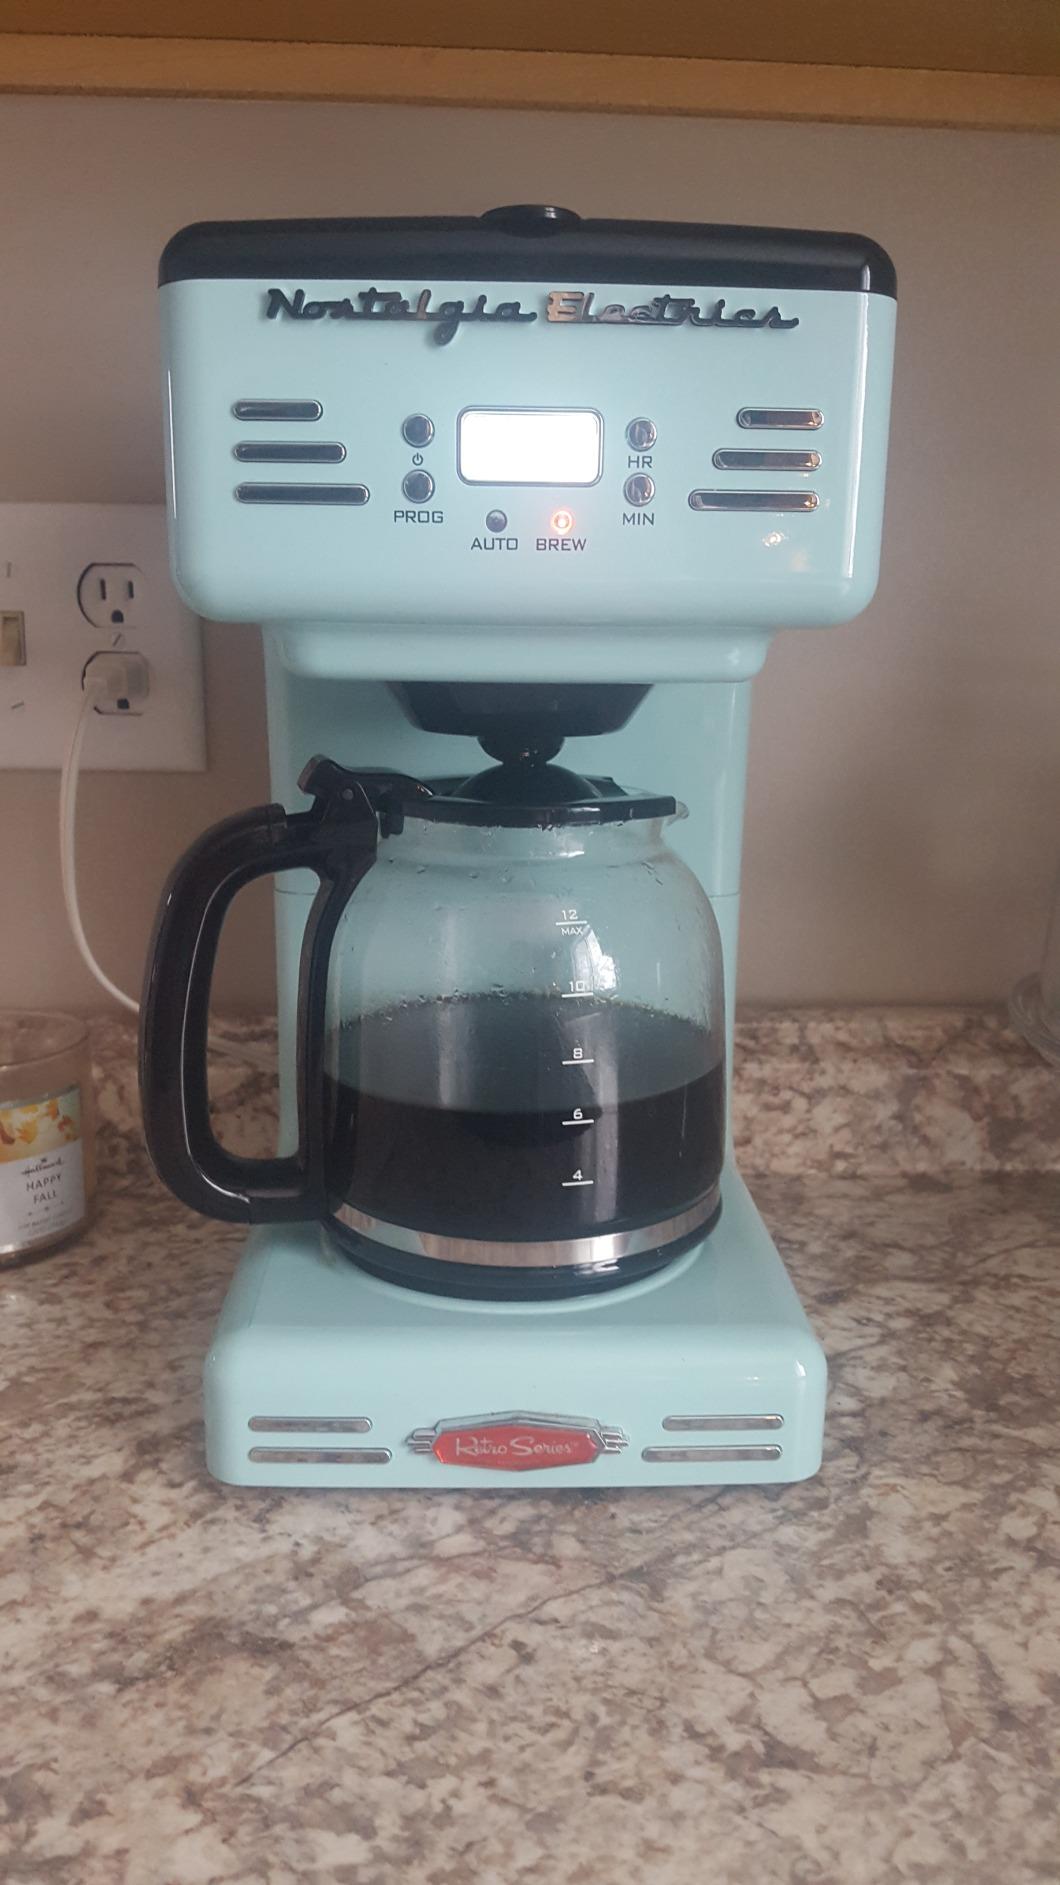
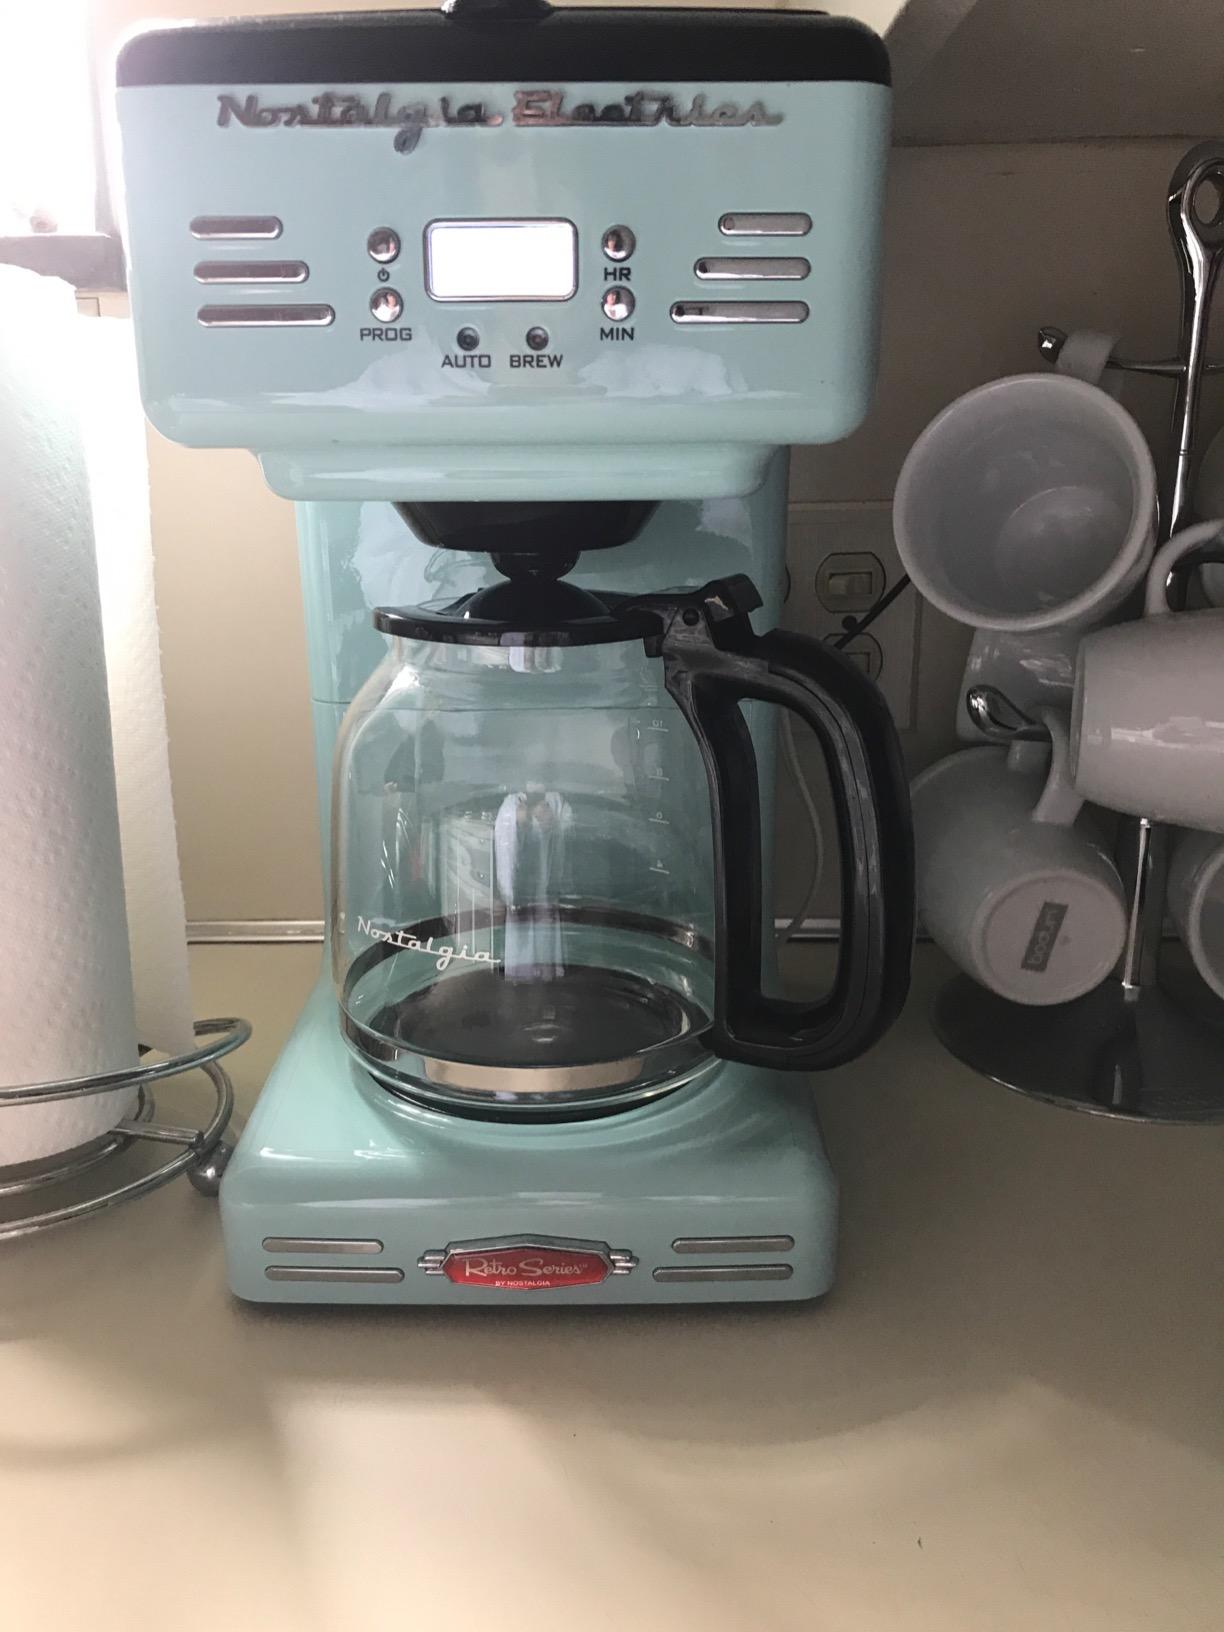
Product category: items_tea
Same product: yes